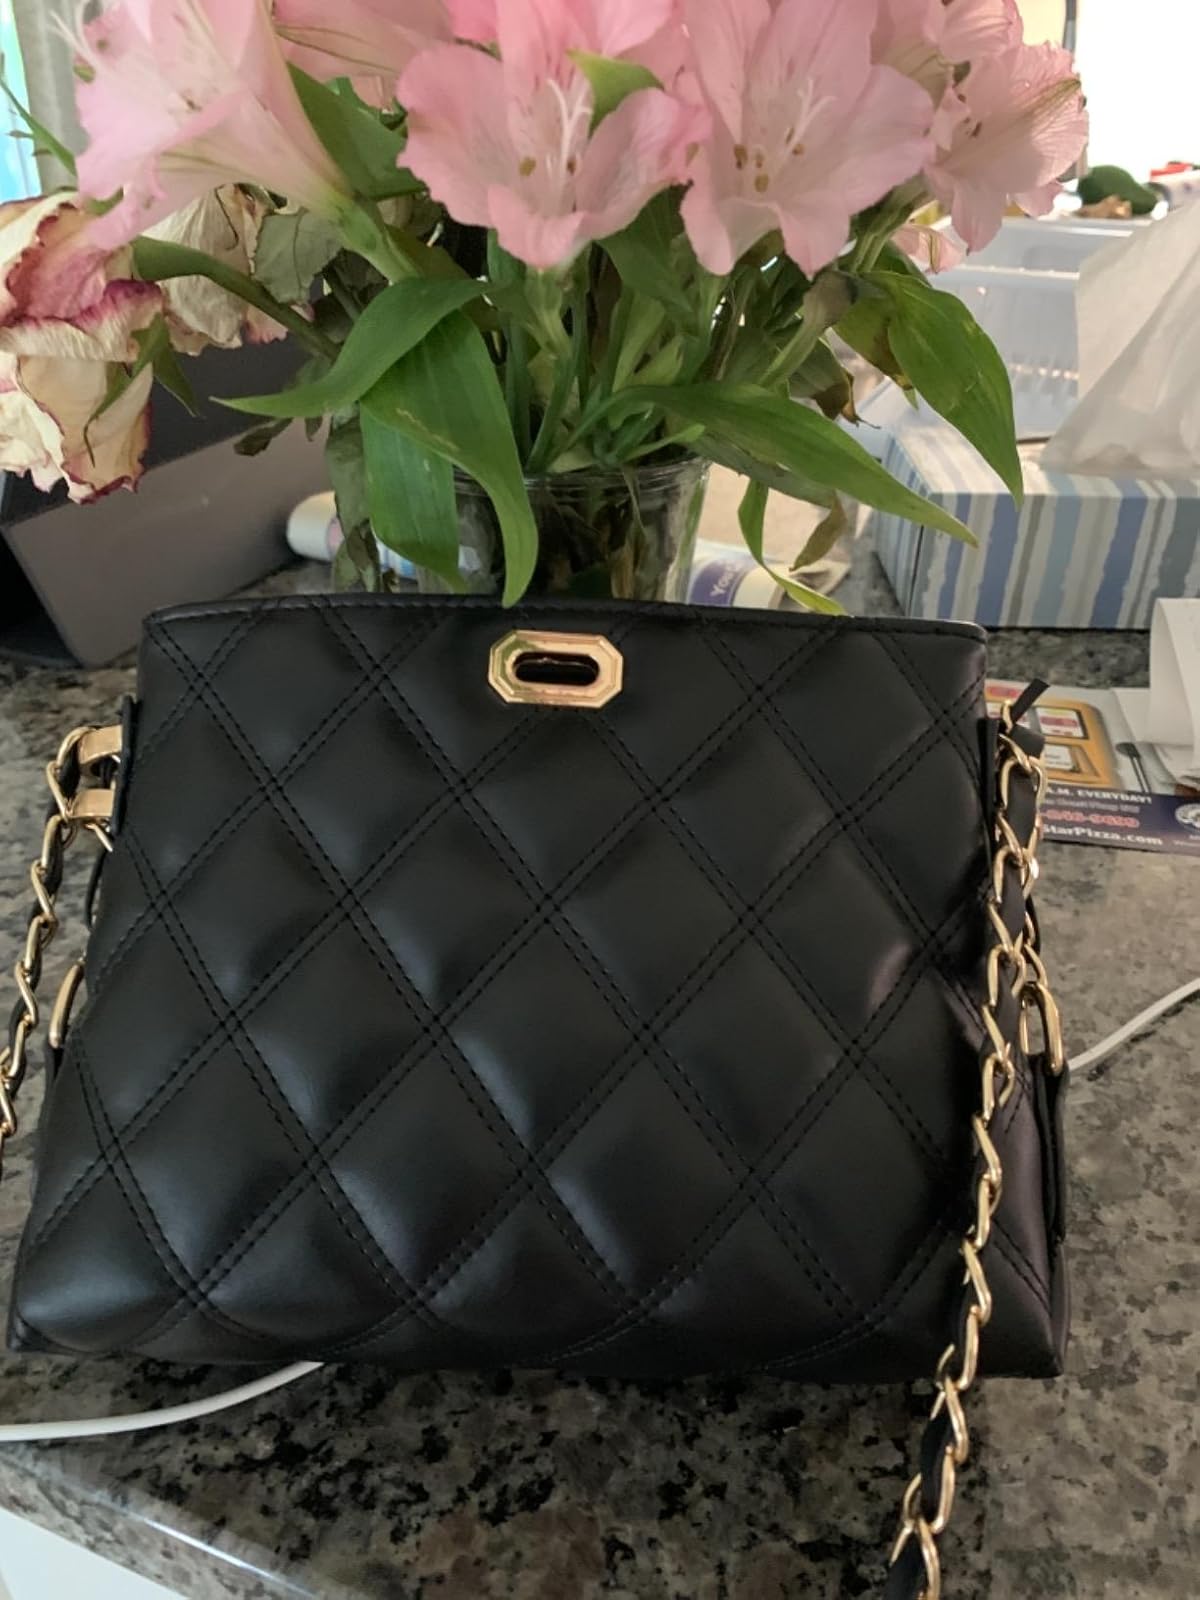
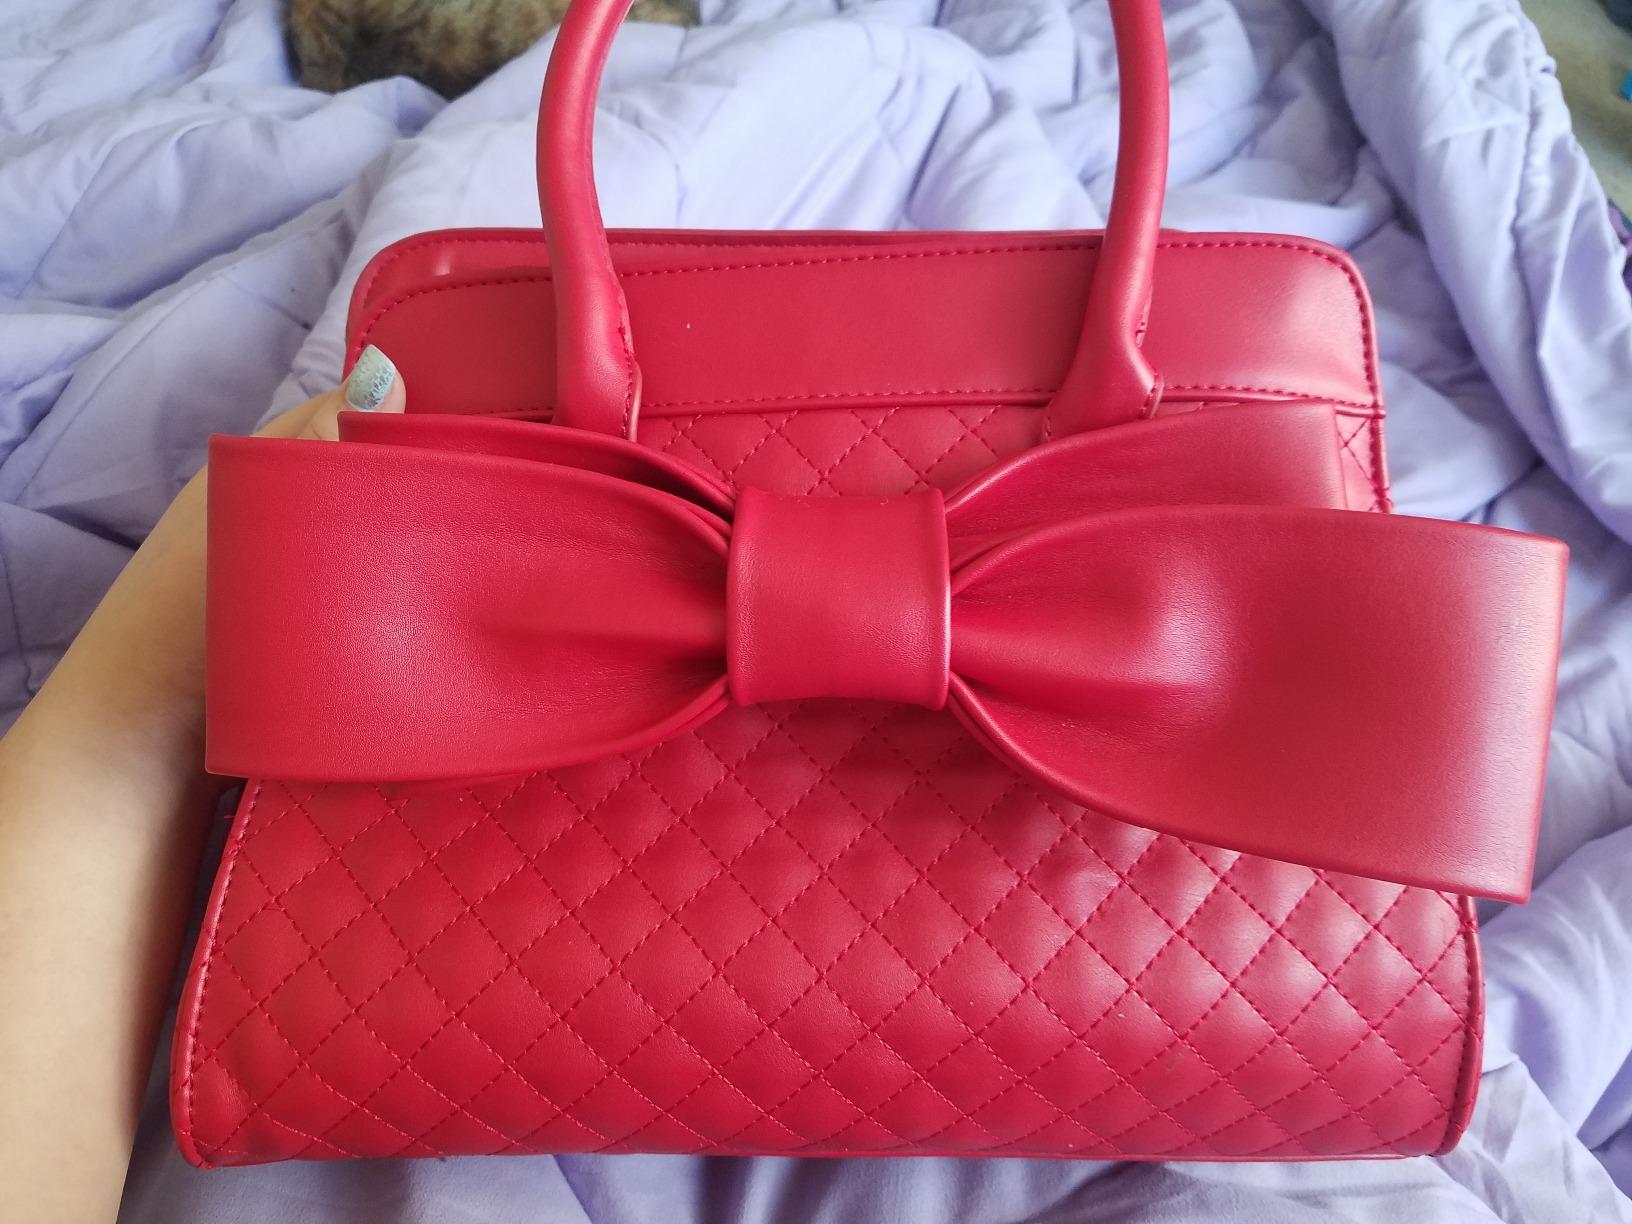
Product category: accessories_handbag
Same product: no